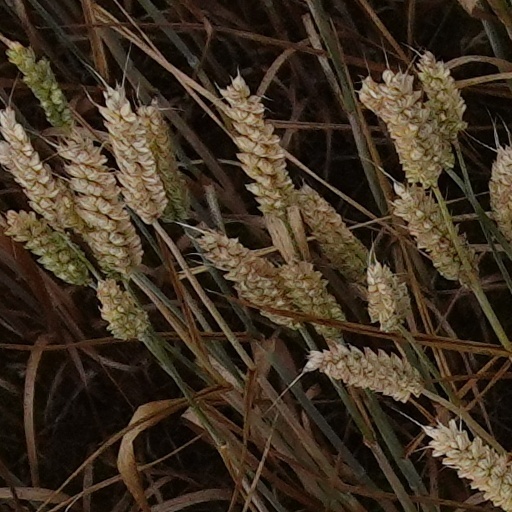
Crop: wheat